The Night of the Iguana (film)

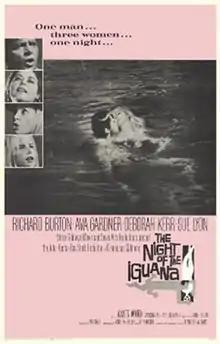
Theatrical release poster by Howard Terpning

The Night of the Iguana is a 1964 American drama film directed by John Huston, based on the 1961 play of the same name by Tennessee Williams. It stars Richard Burton, Ava Gardner, Deborah Kerr, Grayson Hall, Sue Lyon, and Cyril Delevanti.